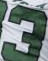
Number: 3